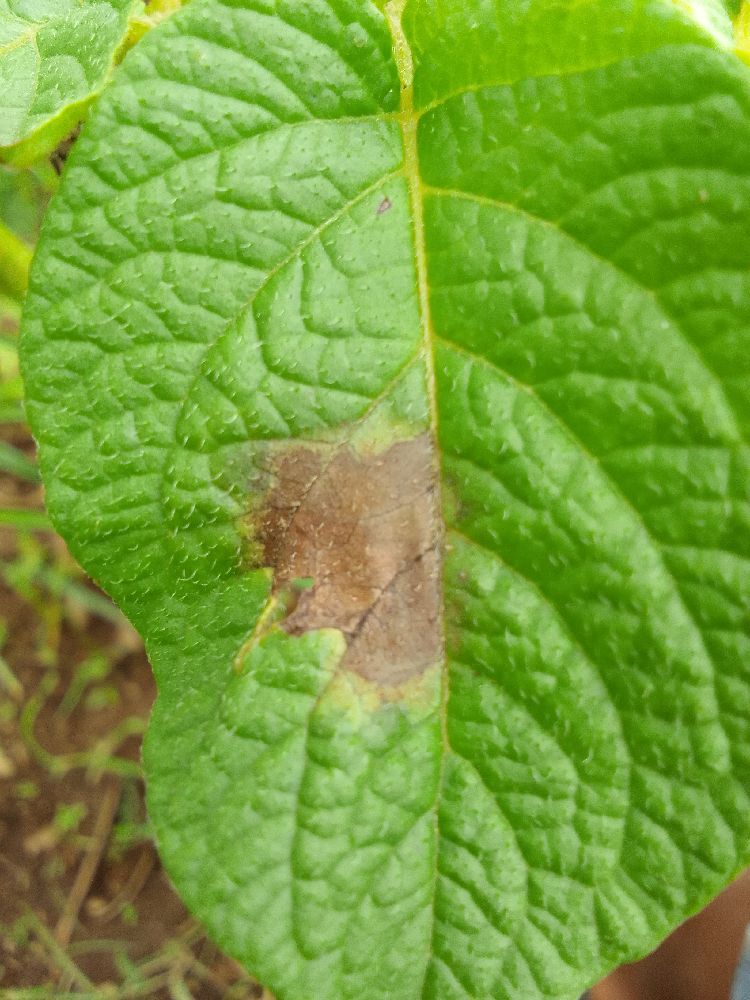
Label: Late blight